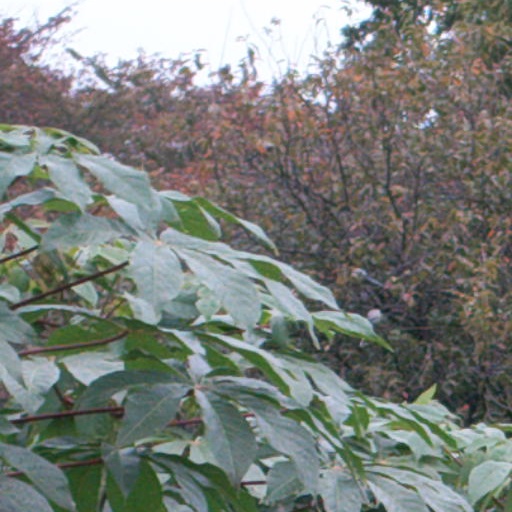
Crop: cassava